Hunt Independent School District

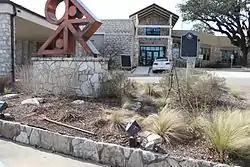
Hunt School

Hunt Independent School District is a public school district based in the community of Hunt, Texas (USA).